Juan Beroes

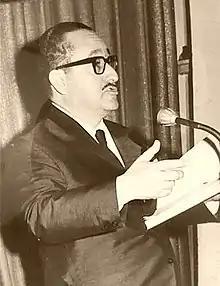
Juan Beroes

He was born on September 24, 1914, in San Cristóbal, Táchira, Venezuela. He gained a political Science degree from the Central University of Venezuela in 1940. He contributed articles to the newspapers "El Nacional" (Caracas) since 1945, "El Tiempo" (Bogotá) between 1946-1947, and the "Revista Nacional de Cultura" of Caracas (the National Culture Magazine). He served as a diplomat and cultural attache at the Venezuelan embassies in Colombia, Ecuador and Italy.